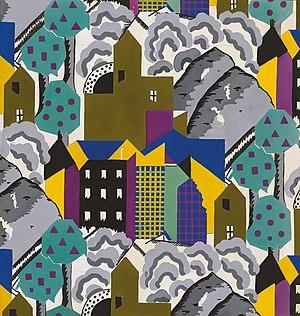
Projet de papier peint
René Crevel est un décorateur, architecte et peintre français né le 23 février 1892 à Rouen et mort le 2 décembre 1971 à Villeneuve-Loubet.